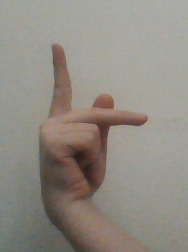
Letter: dha